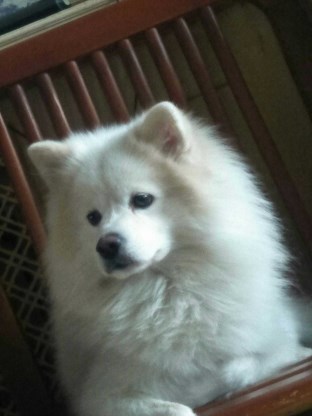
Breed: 253-n000107-Japanese_Spitzes